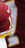
Number: 7